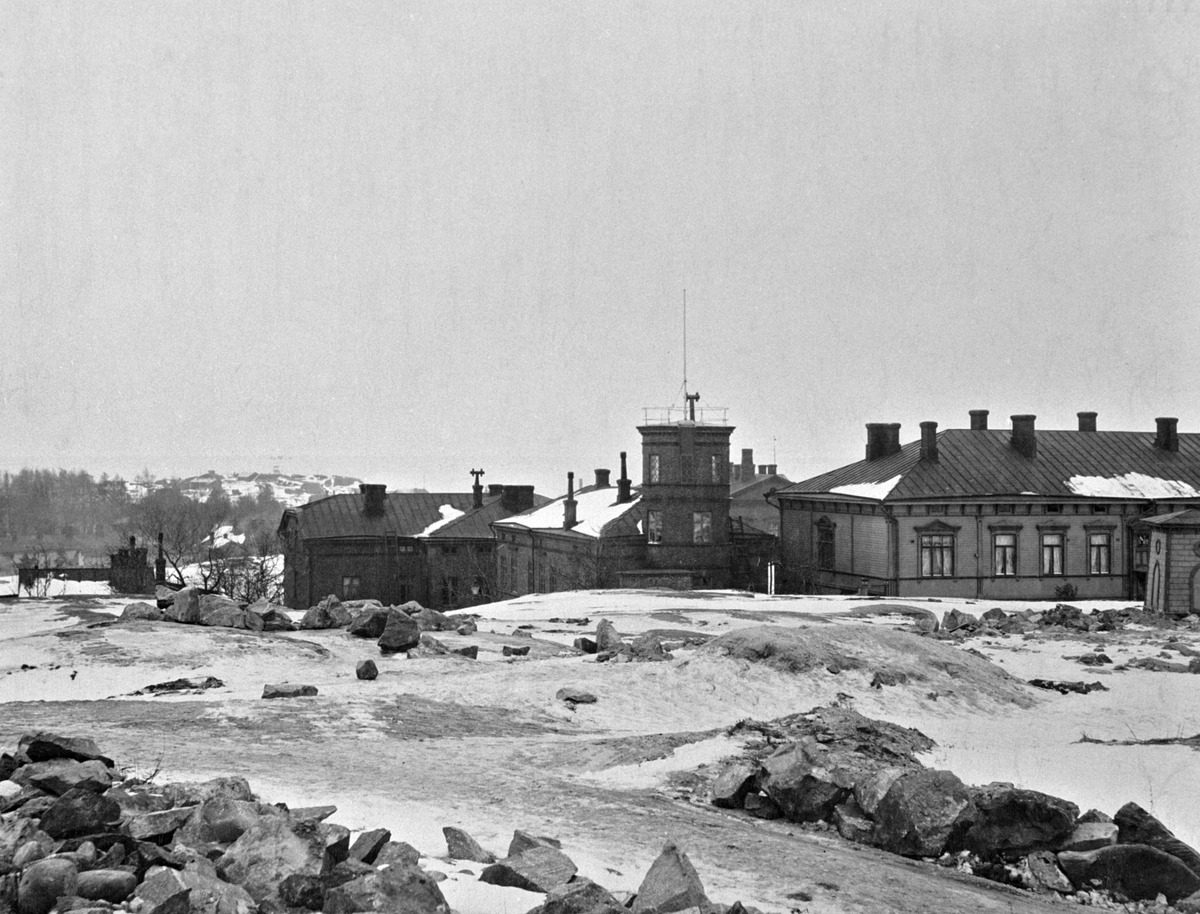
Panoraama Ulriikaporinvuorelta (= Tähtitorninvuorelta) etelään
sisällön kuvaus: Panoraama Ulriikaporinvuorelta (= Tähtitorninvuorelta) etelään. Oikealta alkaen: Tähtitorninkatu 14, 12, Vuorimiehenkatu 13. mustavalkoinen
Ajankohta: kuvausaika 1895 n
Paikka: Suomi, Uusimaa, Helsinki, Ullanlinna Helsinki, Tähtitornin vuori. Tähtitorninkatu 12, 14
Aiheet: rakennukset, puurakennukset, tiilirakennukset, julkiset rakennukset, panoraamat, tornit, pinnanmuodot, kalliot